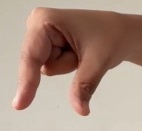
ASL sign: Q